Nasopharyngeal angiofibroma

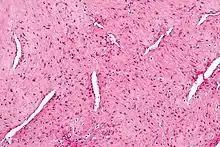
Micrograph of a nasopharyngeal angiofibroma. H&E stain.

Nasopharyngeal angiofibroma is an angiofibroma also known as juvenile nasal angiofibroma, fibromatous hamartoma, and angiofibromatous hamartoma of the nasal cavity. It is a benign but locally aggressive vascular tumor of the nasopharynx that arises from the superior margin of the sphenopalatine foramen and grows in the back of the nasal cavity. It most commonly affects adolescent males. Though it is a benign tumor, it is locally invasive and can invade the nose, cheek, orbit (frog face deformity), or brain.